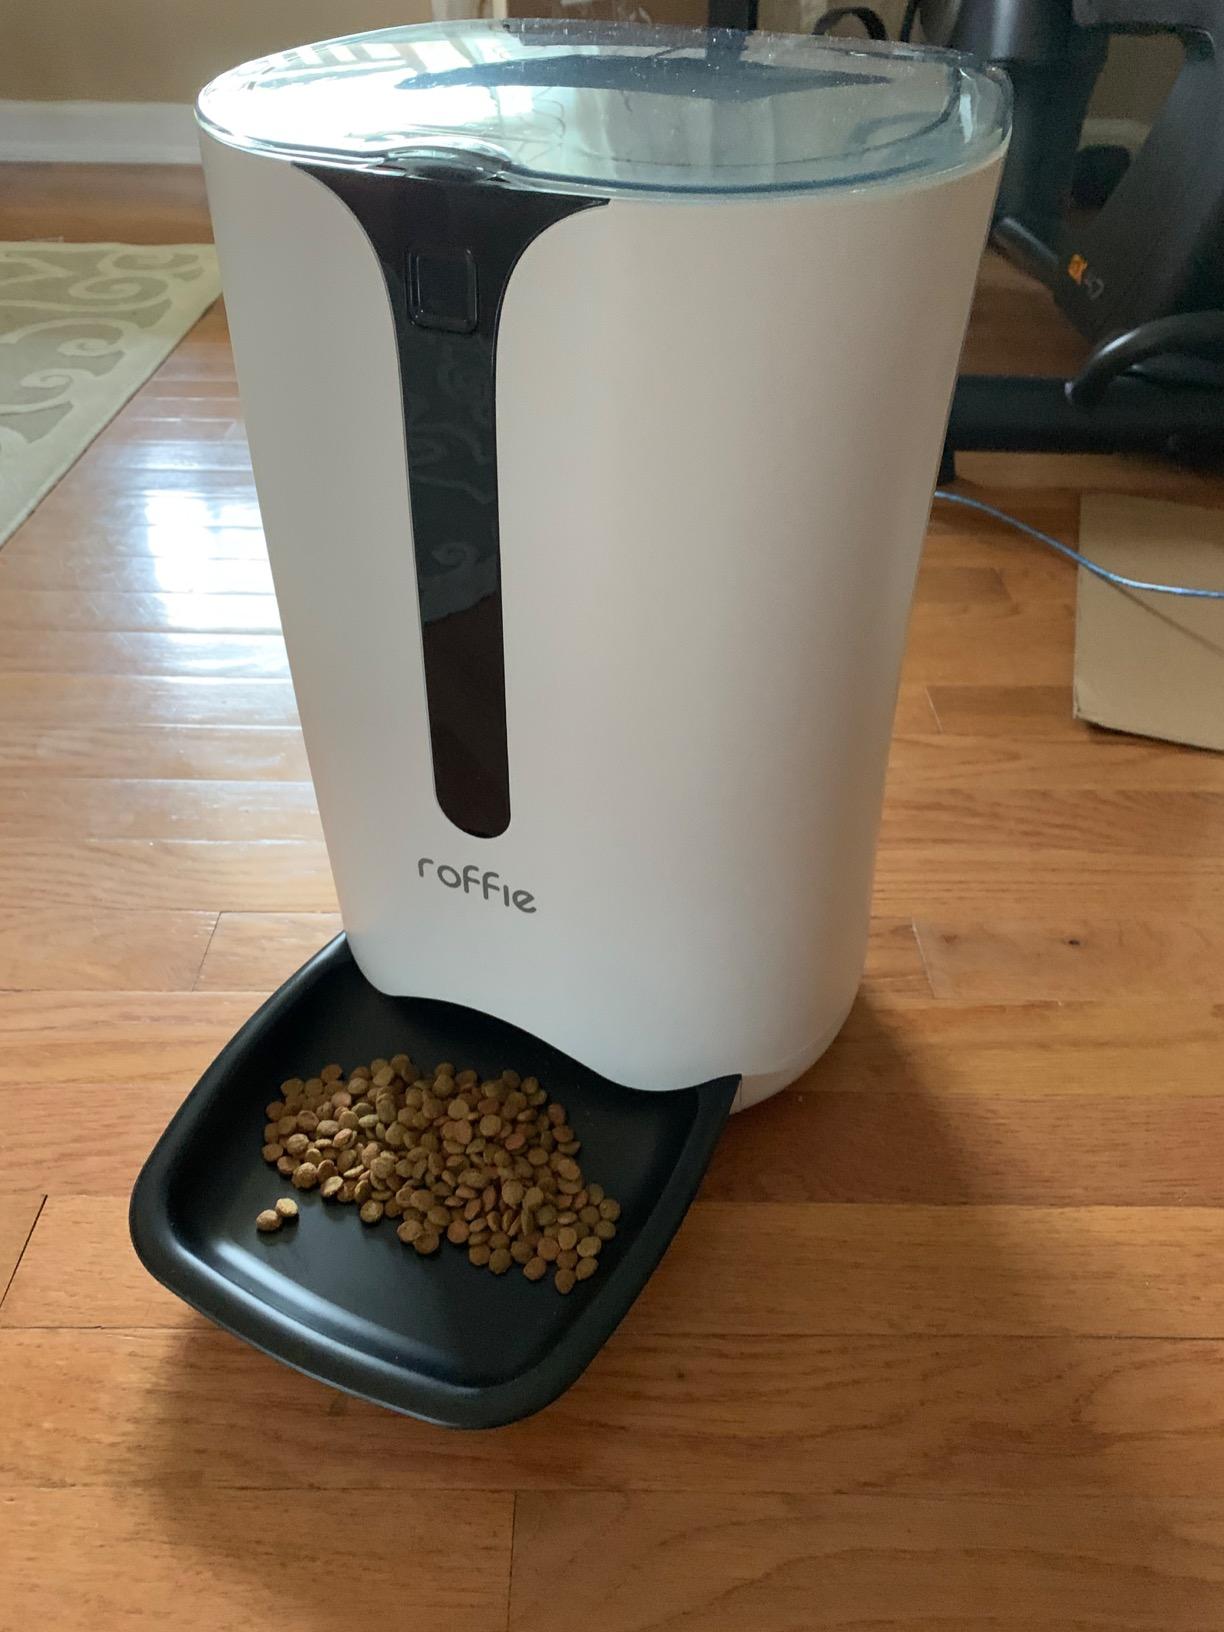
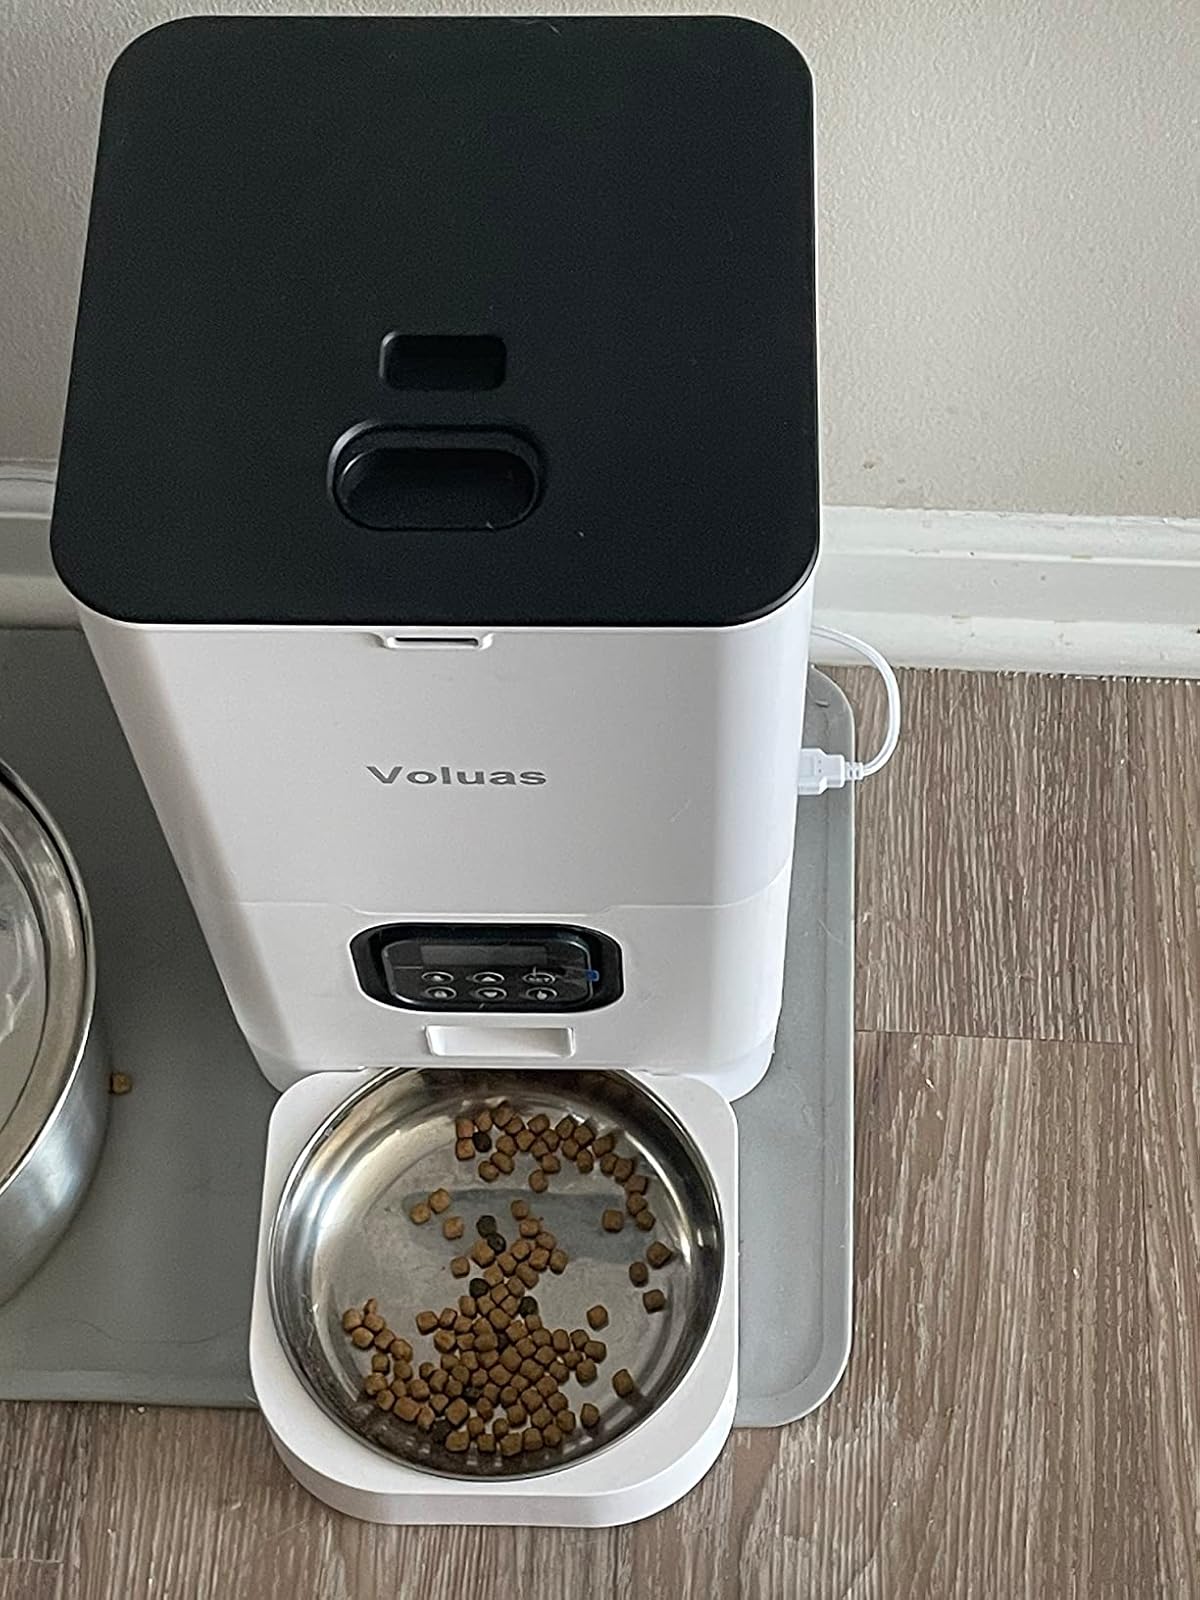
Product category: items_feeder
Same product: no